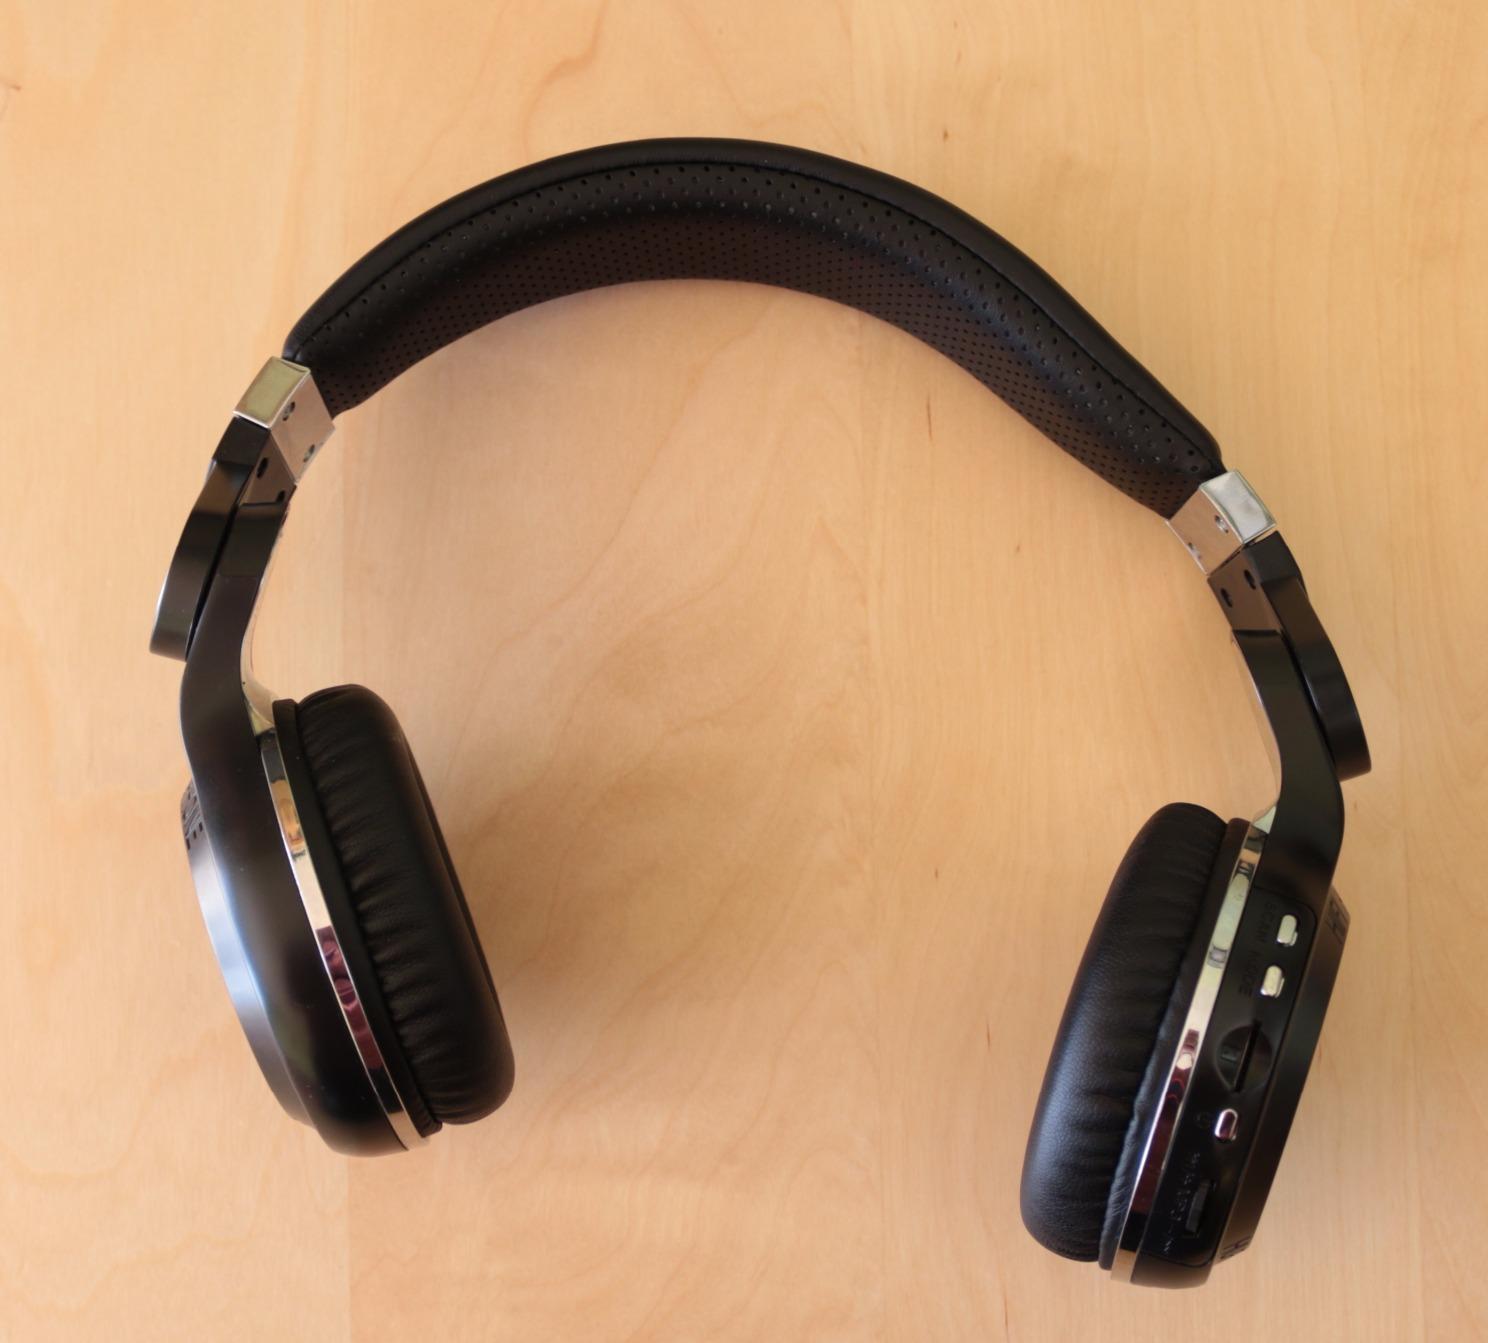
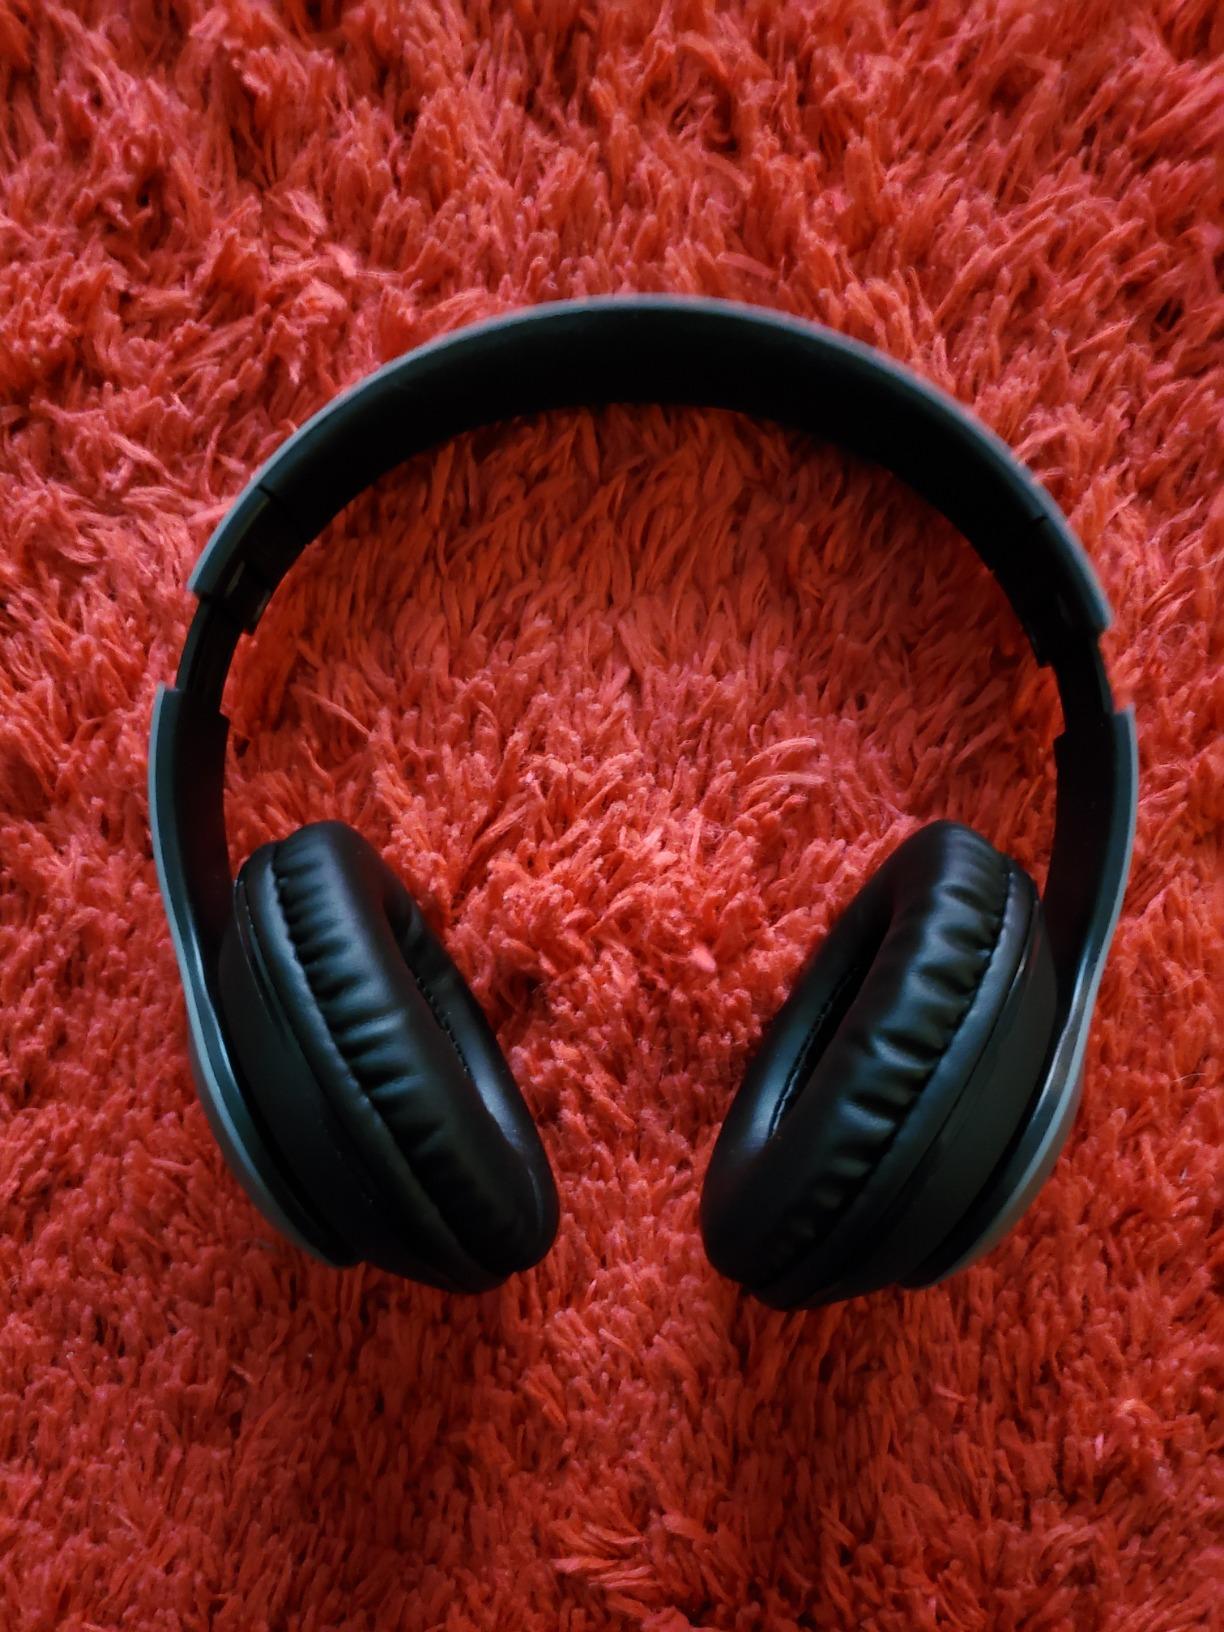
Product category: headphones
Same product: no